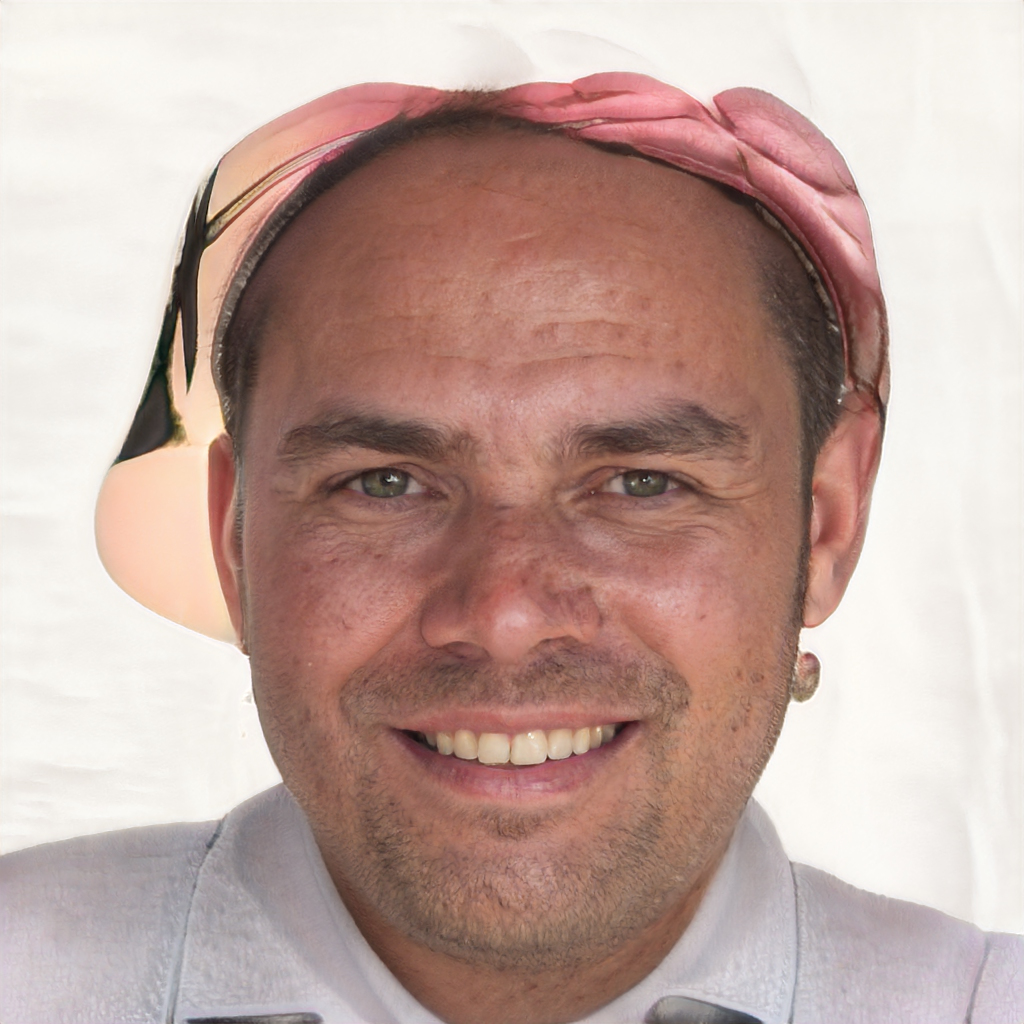
Gender: Male